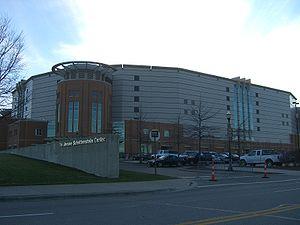
La Value City Arena, communément appelée Schottenstein Center, est une salle omnisports située sur le campus de l'Université d'État de l'Ohio à Columbus dans l'Ohio.